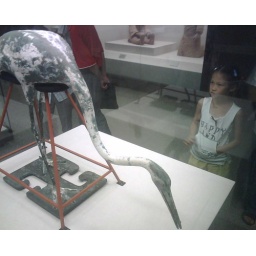
heard the little girl say in chinese: is that a real bird baba!! so cute